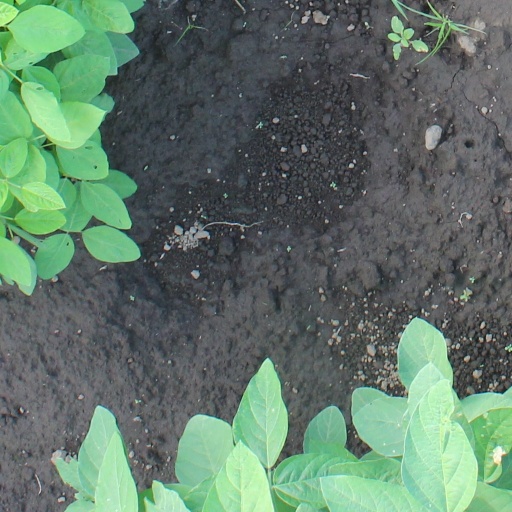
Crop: soybean